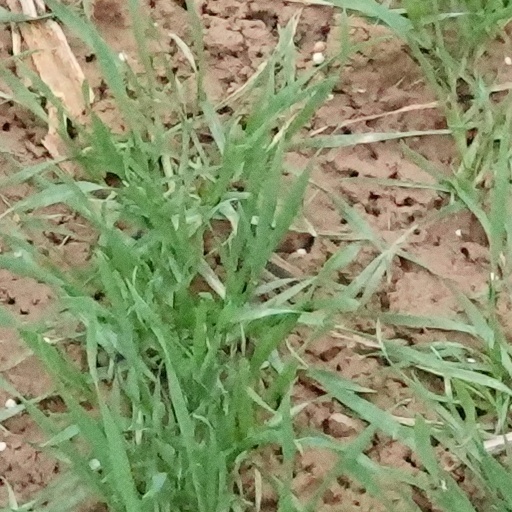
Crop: wheat